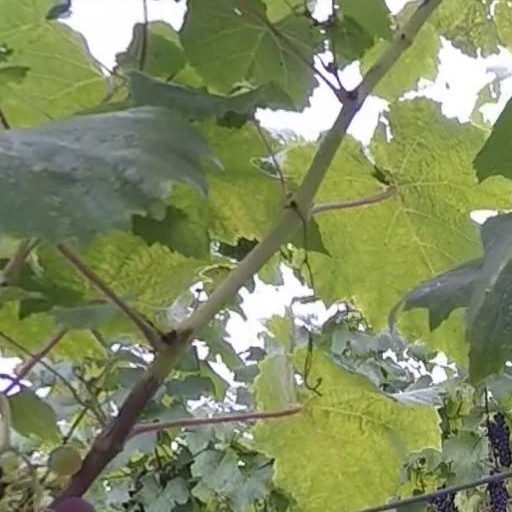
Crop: grape